Premi Gangaram

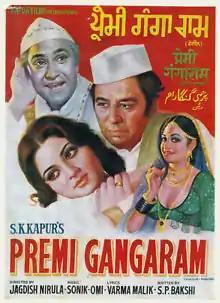
Poster

Premi Gangaram is a 1978 Bollywood romance film directed by Jagdish Nirula.